List of birds of Malta

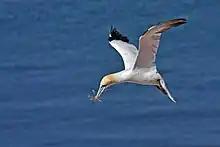
Northern gannet

Storks are large, long-legged, long-necked, wading birds with long, stout bills. Storks are mute, but bill-clattering is an important mode of communication at the nest. Their nests can be large and may be reused for many years. Many species are migratory.